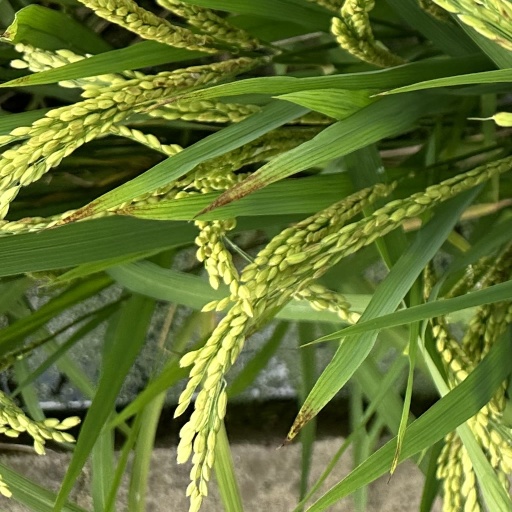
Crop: rice